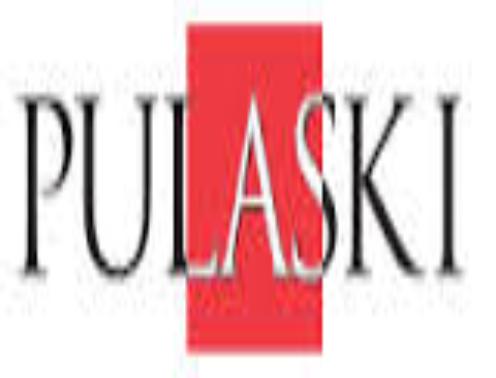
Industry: Others